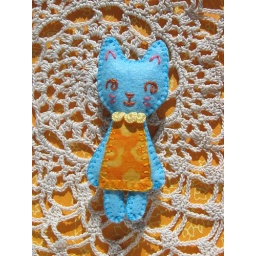
Blue Cat in her orange flower batik dress with yellow collar